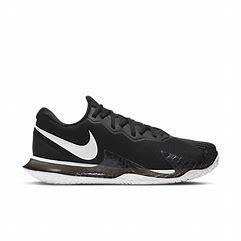
Brand: Nike
Model: Court Air Zoom Vapor Cage 4